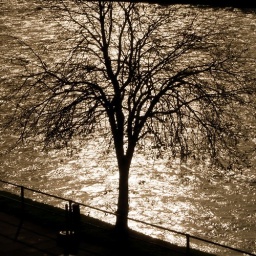
The sunset reflected in the River Ness behind a now bare tree from our office balcony